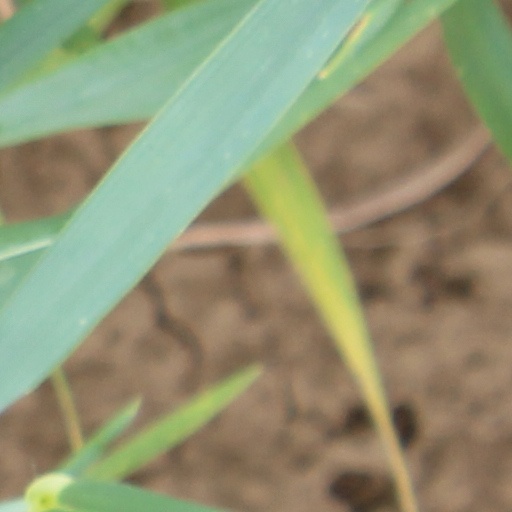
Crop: wheat